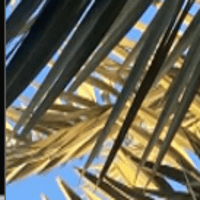
Label: Healthy sample